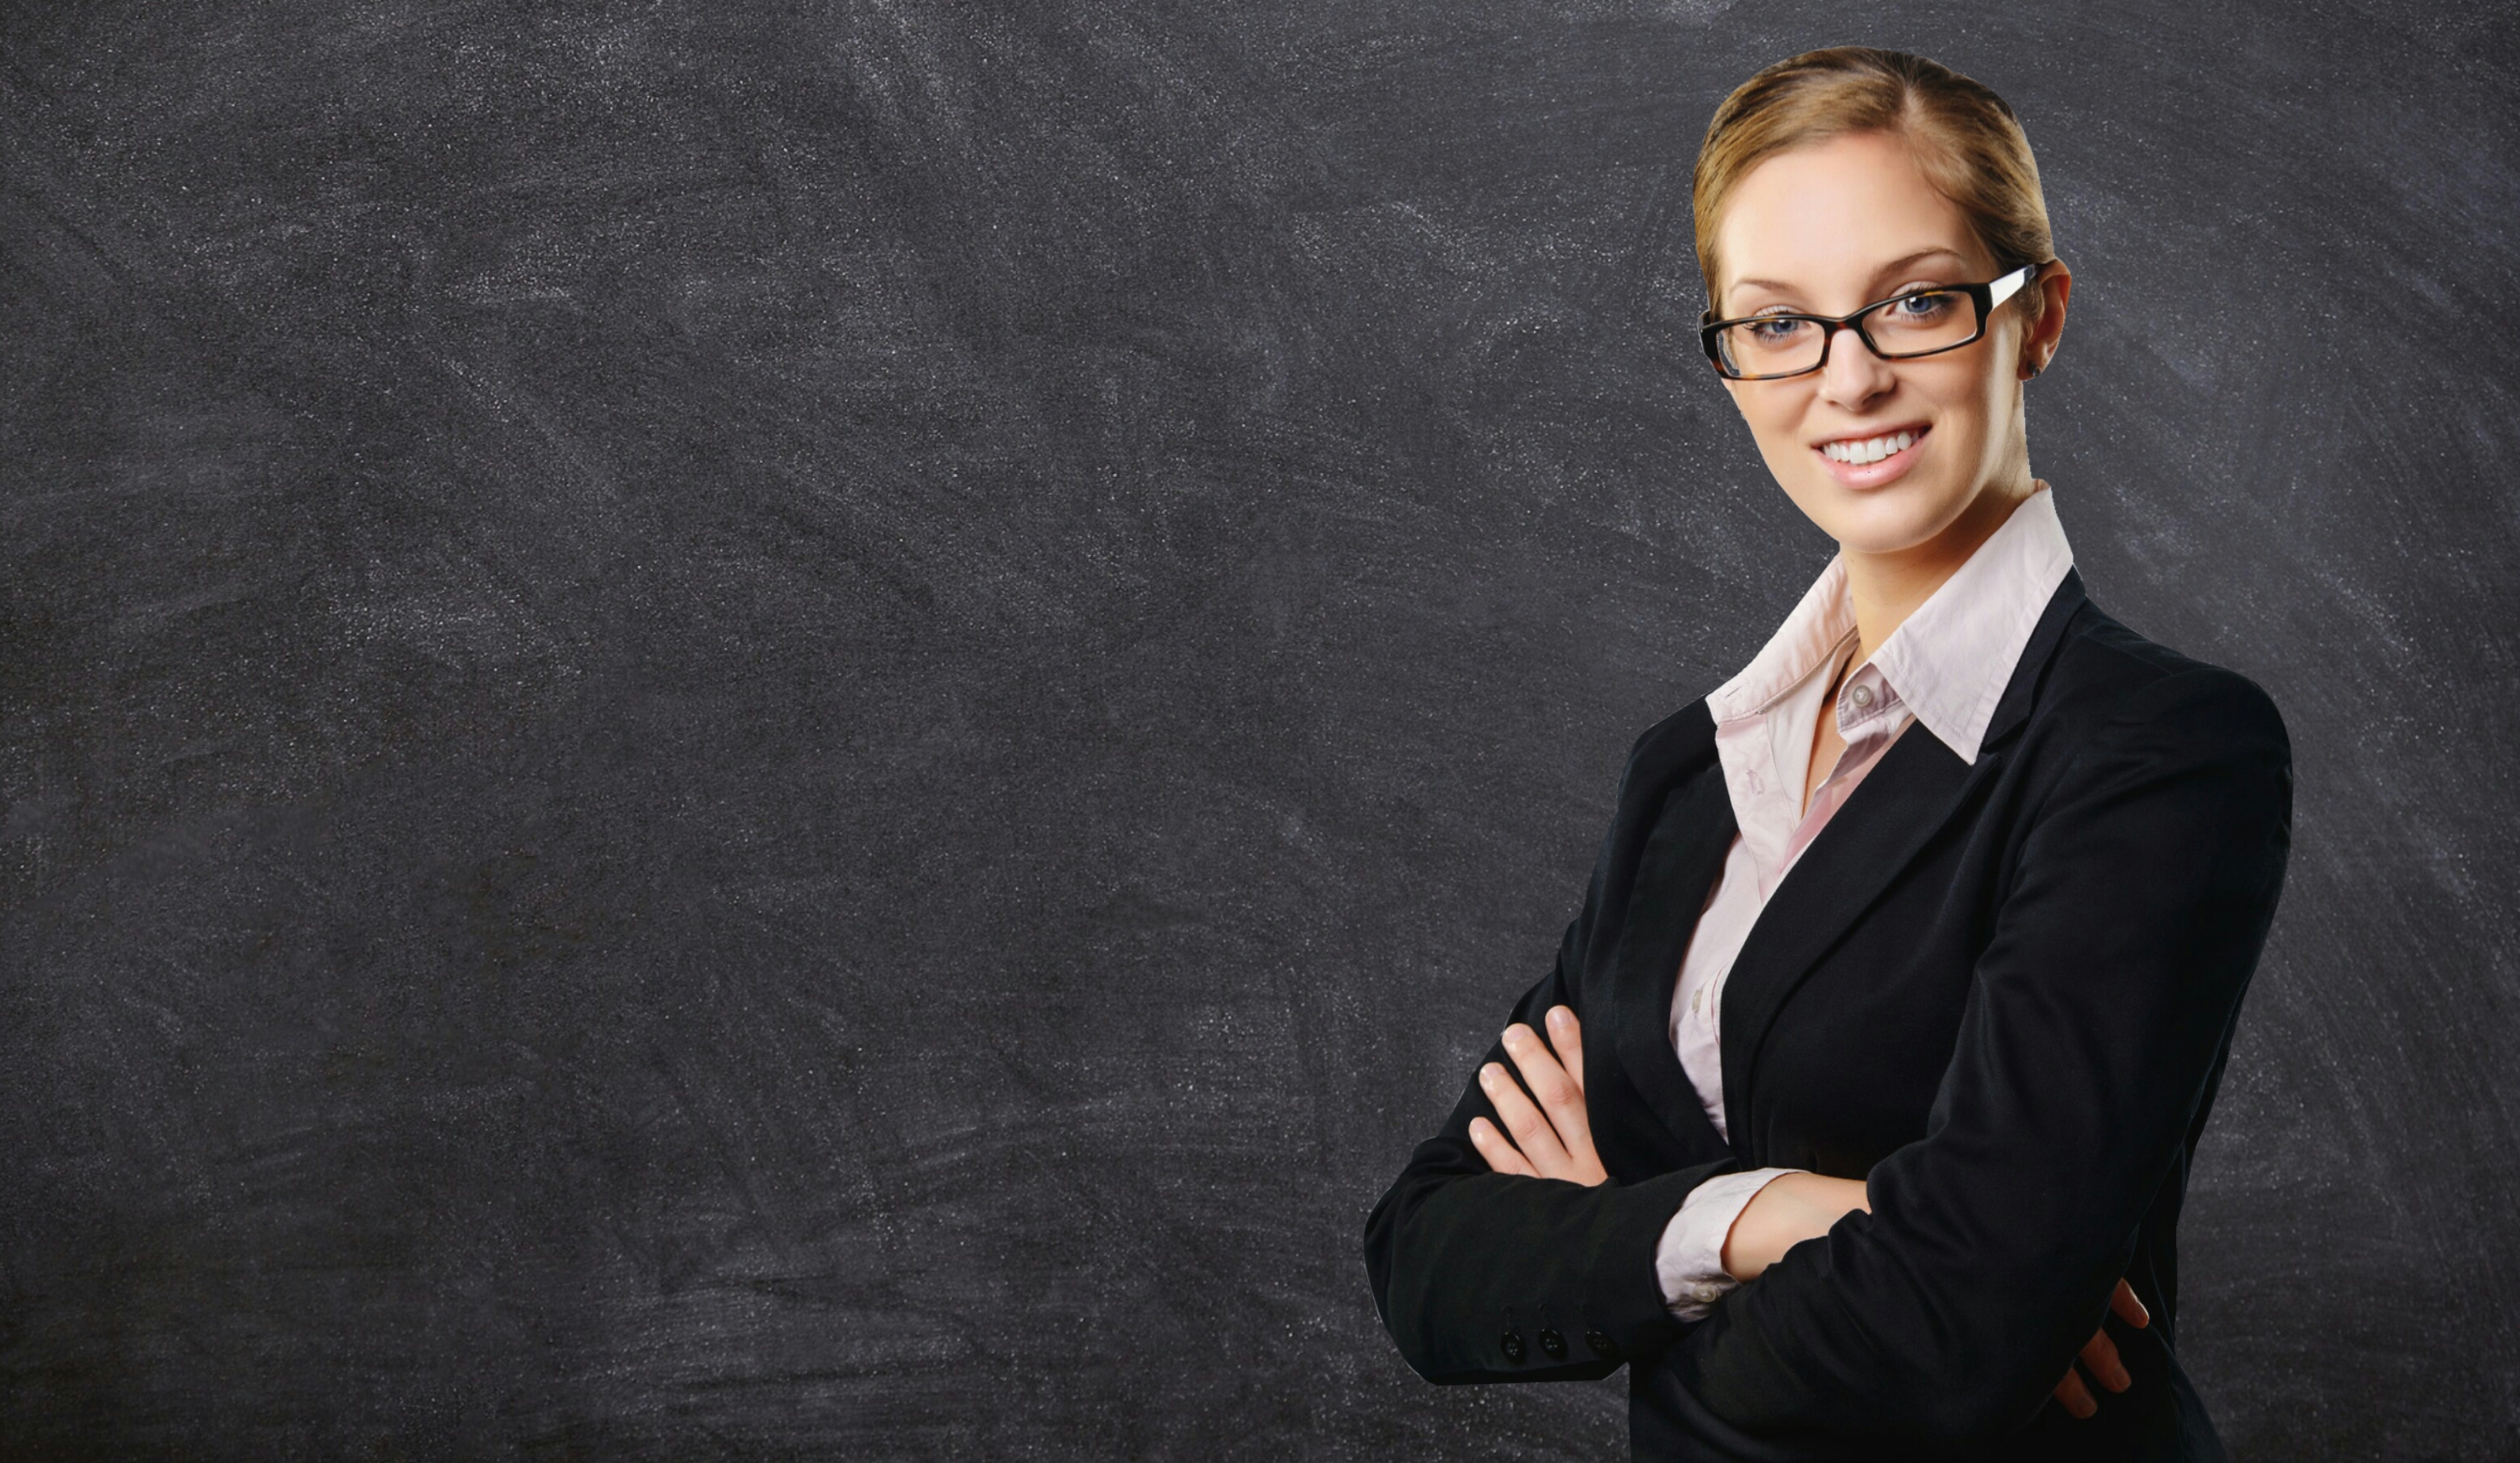
blackboard, business woman, professional, suit, elegant, female, happy, sale, woman, meeting, people, glasses, successful, intelligent, smart, black, board, chalk traces, school, learn, education, smeared, writing board, teaching, structure, gentleman, vision care, standing, businessperson, portrait, white collar worker, eyewear